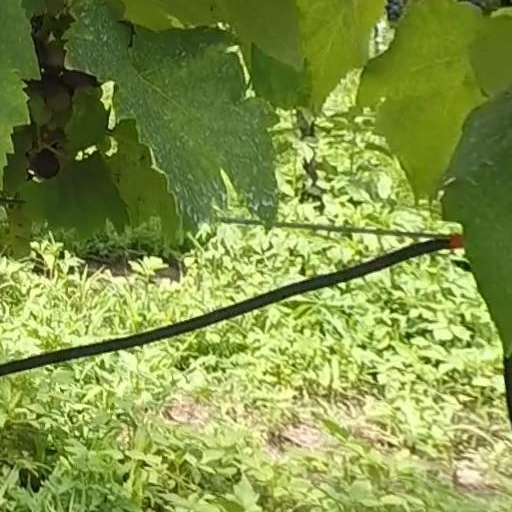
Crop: grape